Lesya Kryvytska

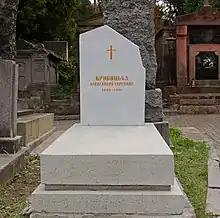
Lesya Kryvytska grave

From 1929 to 1934, Kryvytska worked at the Ukrainian Ivan Tobilevych Theater under the direction of Volodymyr Blavatsky. In 1934–1936, she played at the . In 1938 -1939, she worked at the Ukrainian National Ivan Kotliarevsky Theater. Since 1940, Kryvytska was an actress of Lviv Ukrainian Lesia Ukrainka Theater. During the German occupation from 1941 to 1944, she continued working at this theater. After the World War II until 1973, Kryvytska was the leading actress of the Lviv Ukrainian Maria Zankovetska Drama Theater.